History of the San Francisco Giants

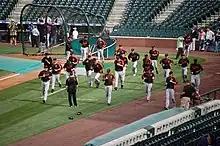
The 2007 team during spring training

The 1996 was highlighted by Bonds's joining the 40–40 club as only the second member with 42 home runs and 40 stolen bases, along with 129 runs batted in, 151 walks, and a .308 batting average. Rookie Bill Mueller also provided hope for the future of the club with a .330 average, with 66 hits in 200 at-bats over 55 games. The pitching was scarcely better than in 1995. Only Mark Gardner had more than 10 wins, going 12–7 with a 4.42 earned run average, and Rod Beck had 35 saves and a 3.34 ERA but nine losses, and the rest of the bullpen was woeful. The low point came in late June when the Giants lost 10 straight games en route to a 68–94 record.